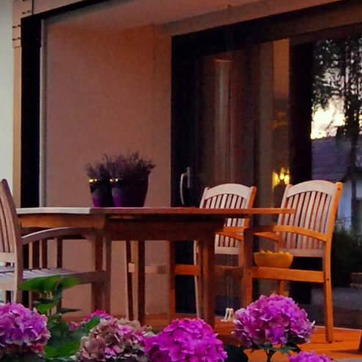
Material: metal